Angela O'Leary

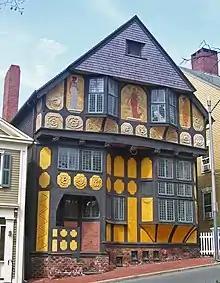
The Fleur-de-Lys Studios, the site of O'Leary's suicide attempt.

O'Leary exhibited her work frequently in Providence, and elsewhere in the United States. Her paintings featured in exhibitions in Chicago, Philadelphia, New York and beyond.